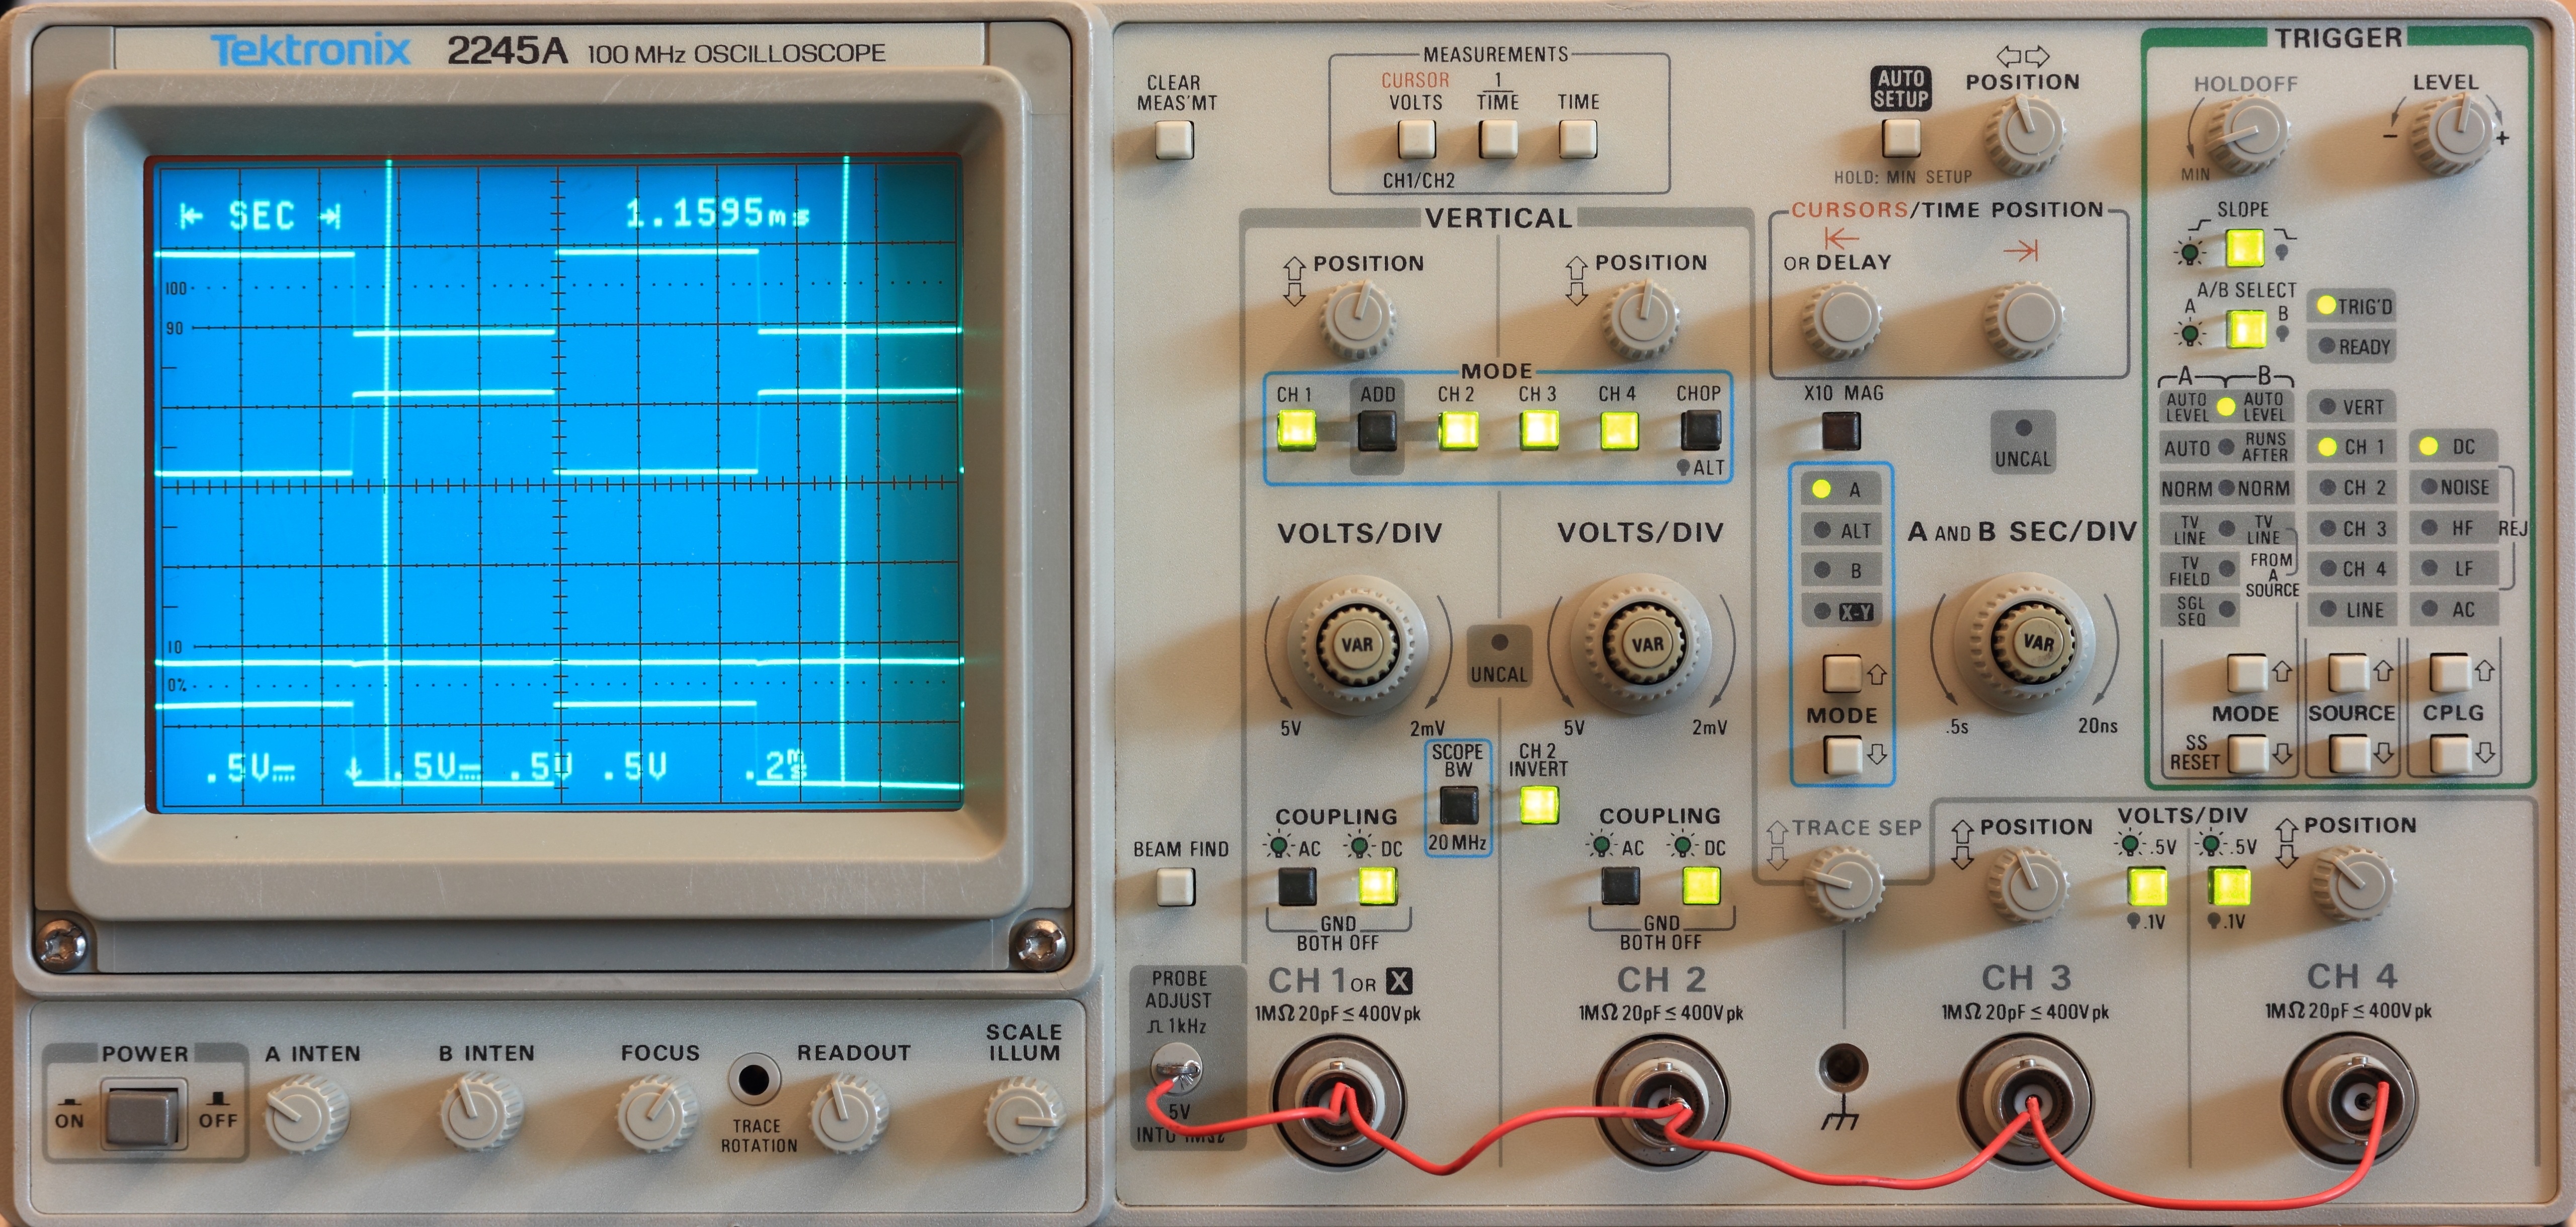
technology, equipment, machine, measure, electronic, button, product, trace, electronics, knob, crt, system, front, panel, controls, scope, microcontroller, electronic engineering, tektronix, oscilloscope, 2245a, electrical wiring